Laddu

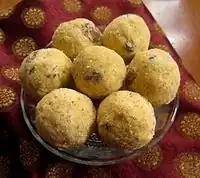
Besan (chickpea flour) laddus

Besan laddu is the most common variety. To prepare it, besan (chickpea flour) is fried in hot ghee (clarified butter). Sugar and cardamom powder are then mixed in. The mixture is formed into balls and allowed to cool and solidify.